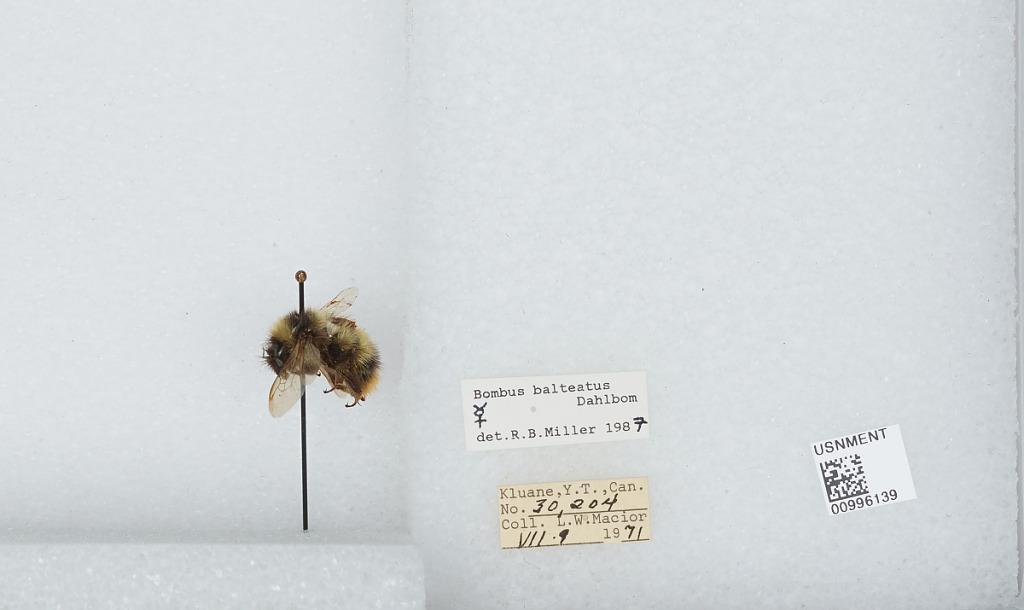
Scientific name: Bombus (Alpinobombus) balteatus Dahlbom
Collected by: L. Macior
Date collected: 1971-7-9
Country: Canada
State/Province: Yukon Territory
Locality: Kluane
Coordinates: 60.75, -139.5
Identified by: Miller, R. B.